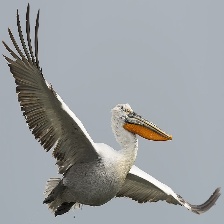
Species: DALMATIAN PELICAN
Scientific name: PELECANUS CRISPUS